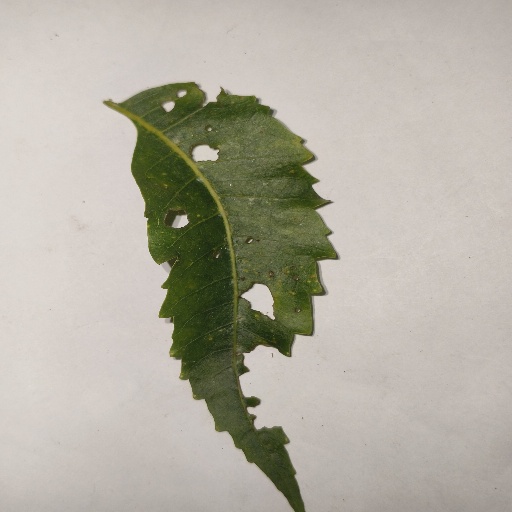
Species: Neem
Leaf condition: Shot Hole Leaf